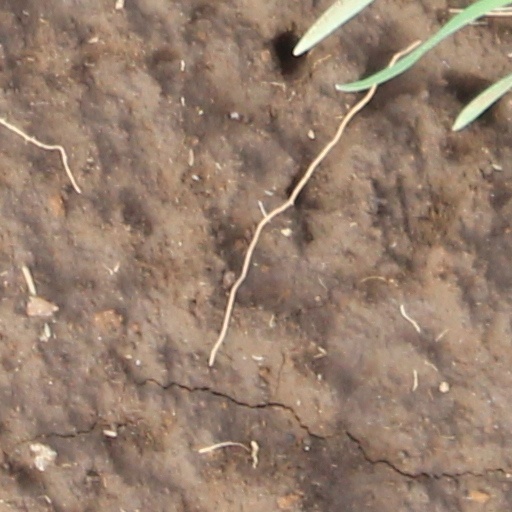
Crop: wheat